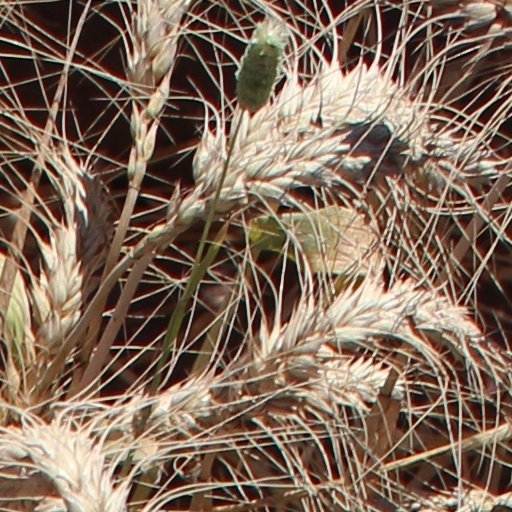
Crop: wheat